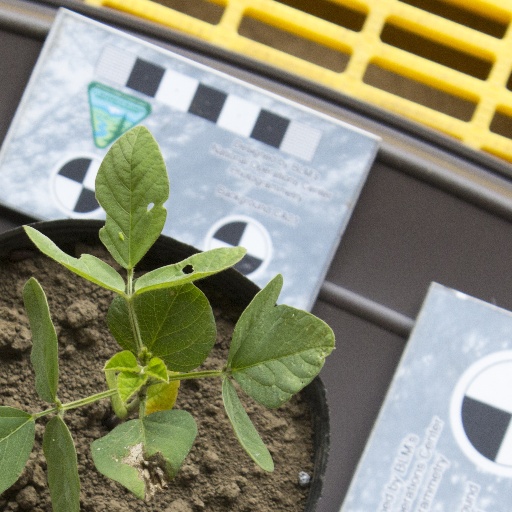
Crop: soybean